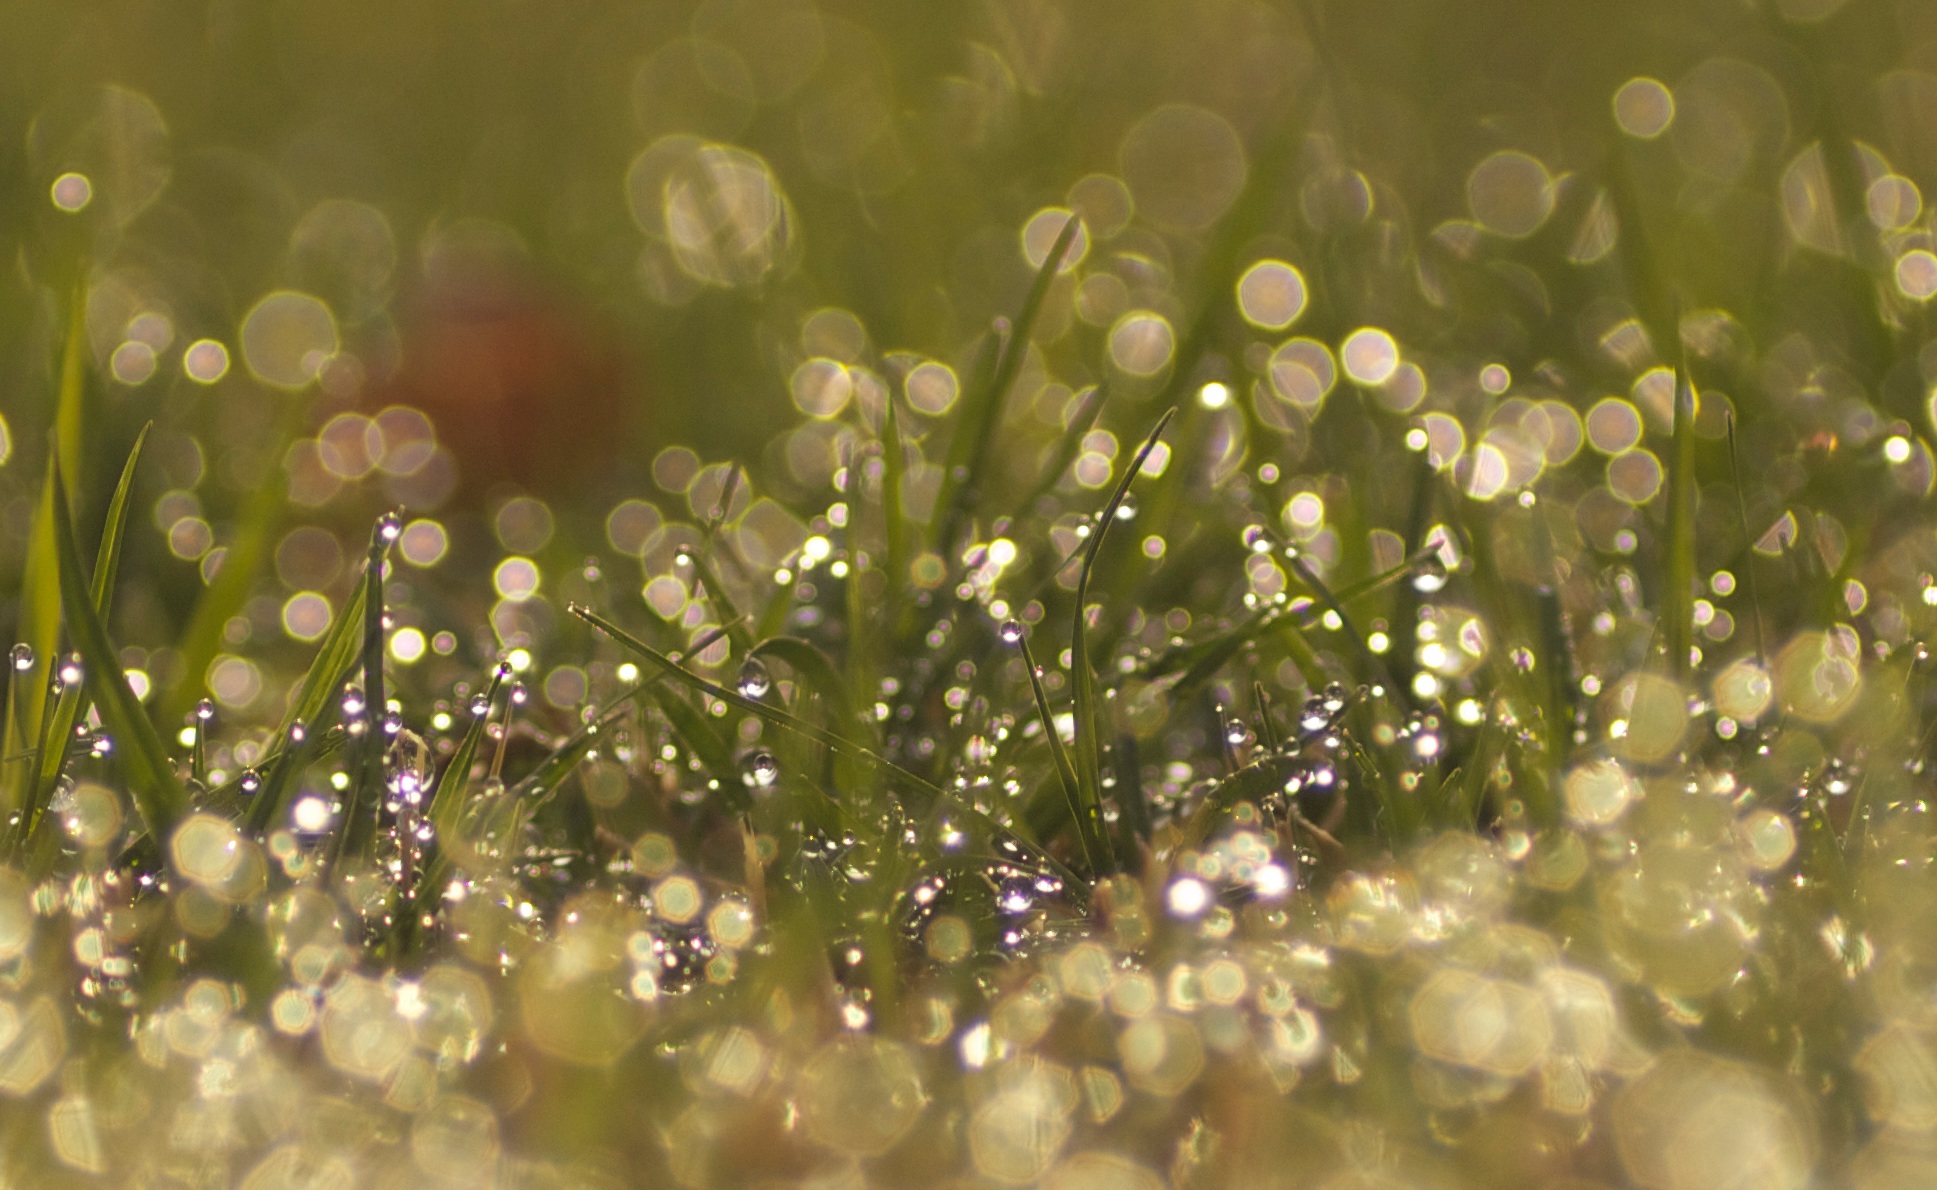
water, nature, grass, branch, blossom, drop, dew, plant, sunlight, leaf, flower, green, botany, flora, close up, moisture, macro photography, plant stem, liquid bubble